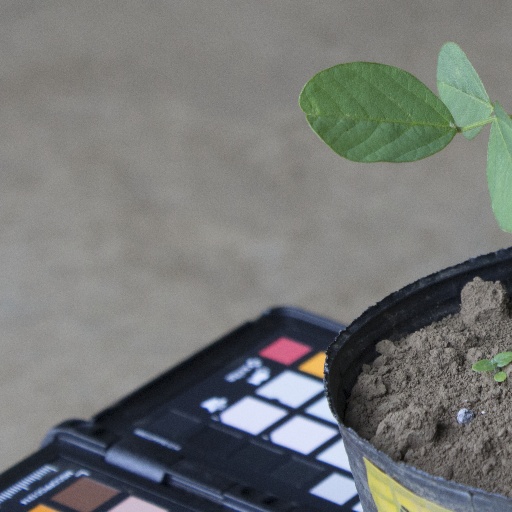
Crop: soybean